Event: Typhoon Ruby
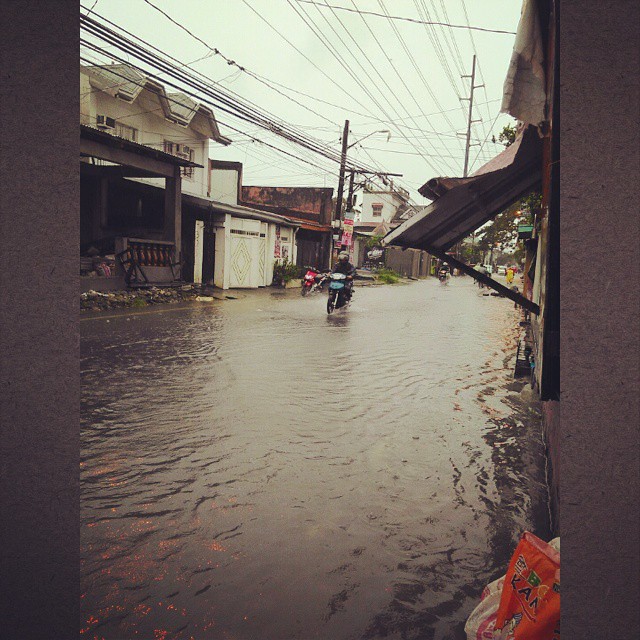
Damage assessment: damage